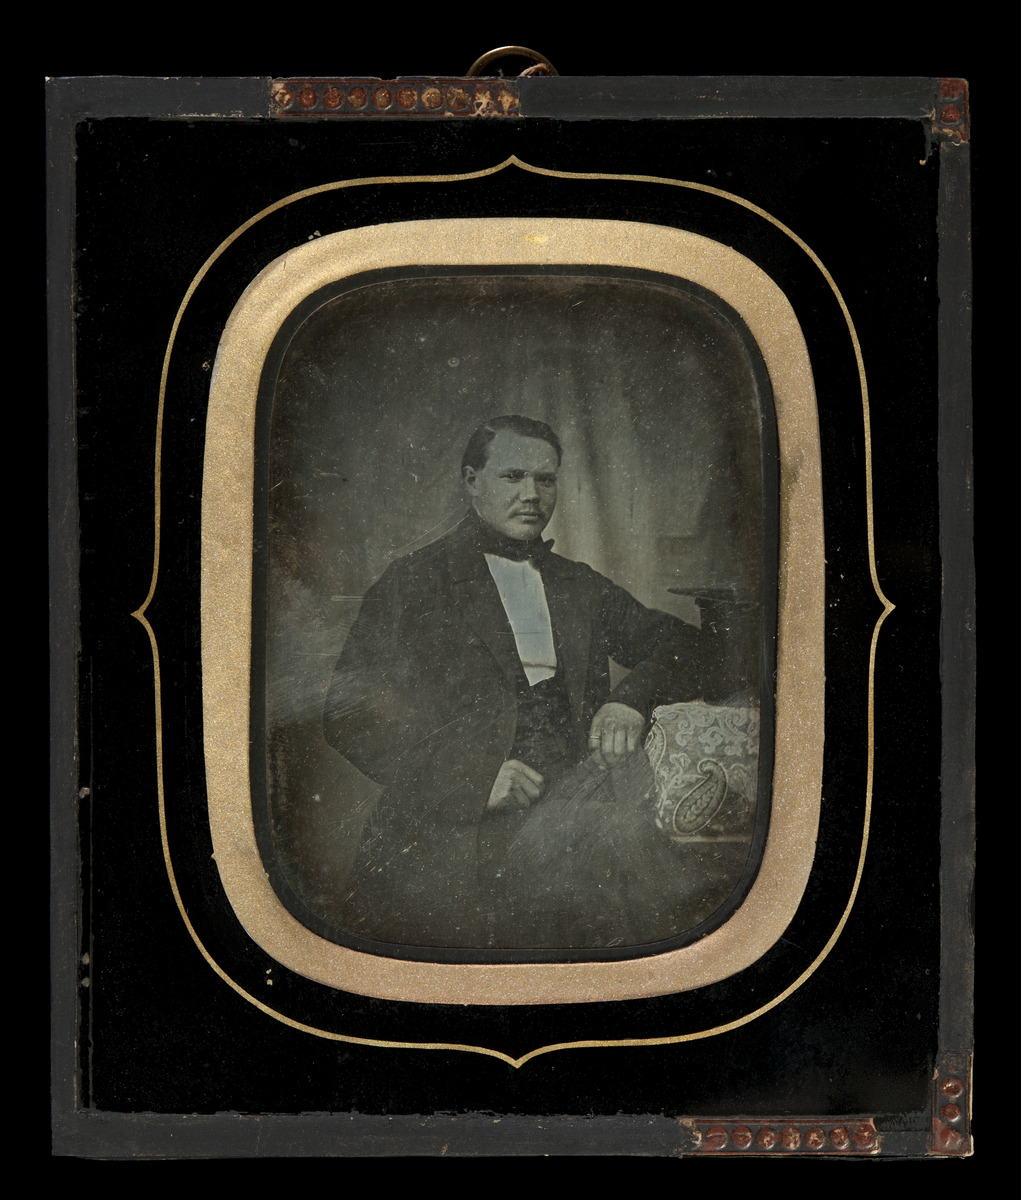
Evert Josef Engström (1834 - 1911) tullivahtimestari
sisällön kuvaus: Evert Josef Engström (1834 - 1911) tullivahtimestari.  Uusikaarlepyy. Kuvassa 16-17 vuotias. Dagerrotyyppi. mustavalkoinen
Ajankohta: kuvausaika: noin 1850
Paikka: Suomi, Uusimaa, Helsinki, Helsinki
Aiheet: muotokuvat, miehet, päähineet silinterihatut, korut sormukset, pitsiliinat